Licence to Kill

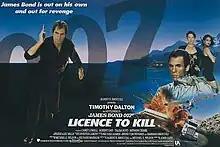
Theatrical release poster by Robin Behling

Licence to Kill is a 1989 spy film, the sixteenth in the "James Bond" series produced by Eon Productions, and the second and final film to star Timothy Dalton as the MI6 agent James Bond. In the film, Bond resigns from MI6 in order to take revenge against the drug lord Franz Sanchez who ordered an attack against Bond's friend and CIA agent Felix Leiter and the murder of Felix's wife after their wedding.